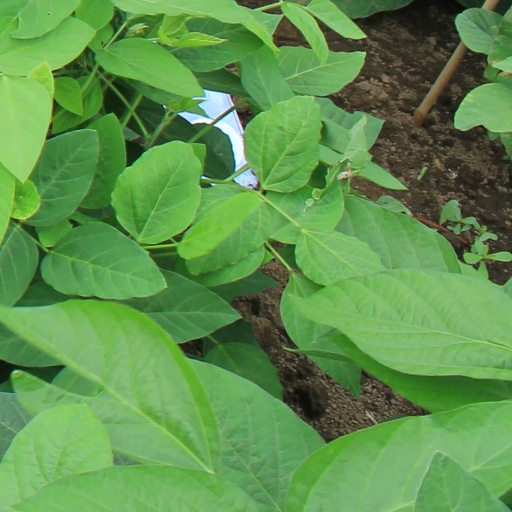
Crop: soybean